John Randel Jr.

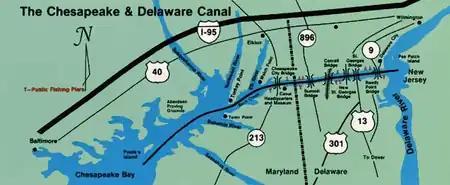
A modern map of the Chesapeake & Delaware Canal

Randel met with Benjamin Wright, the future "Father of American Civil Engineering", who was then the chief engineer for the central part of the canal. Wright was reviewing all the proposed routes, and Randel wanted to go over his proposed route, which Wright had apparently not seen before. Some days later Randel obtained some of Wright's calculations on the cost of soil removal, which he disputed, telling Wright so in a letter, and informing him that he planned on publishing his concerns.